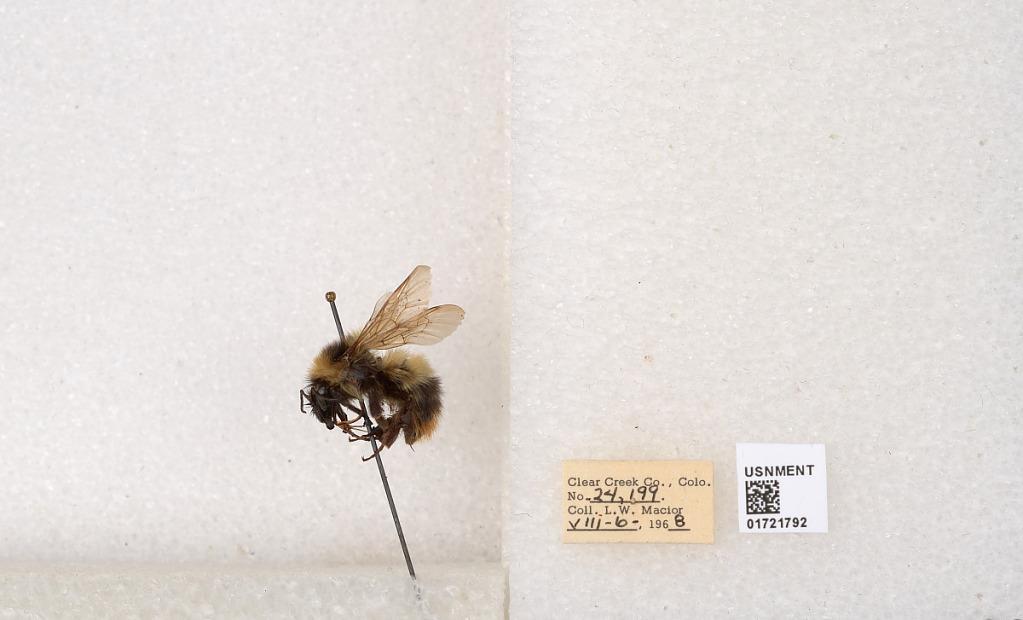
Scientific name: Bombus kirbyellus
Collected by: L. Macior
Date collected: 1968-8-6
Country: United States
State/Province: Colorado
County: Clear Creek
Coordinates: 39.6891, -105.644